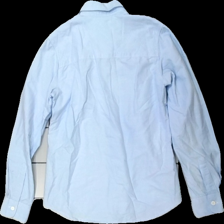
View: back
Type: Shirt
Category: Children
Brand: H&M
Colors: Blue
Material: 100% cotton
Cut: Regular
Size: 146
Season: All
Stains: Major
Damage: fläck
Damage location: middle center
Damage 2 location: middle right
Price range: <50
Recommended usage: Export
Description: blå skjorta med fläck fram